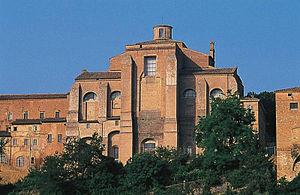
L'église Sant'Agostino est l'une des églises de Sienne, située sur le plateau Sant'Agostino.